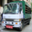
Label: truck